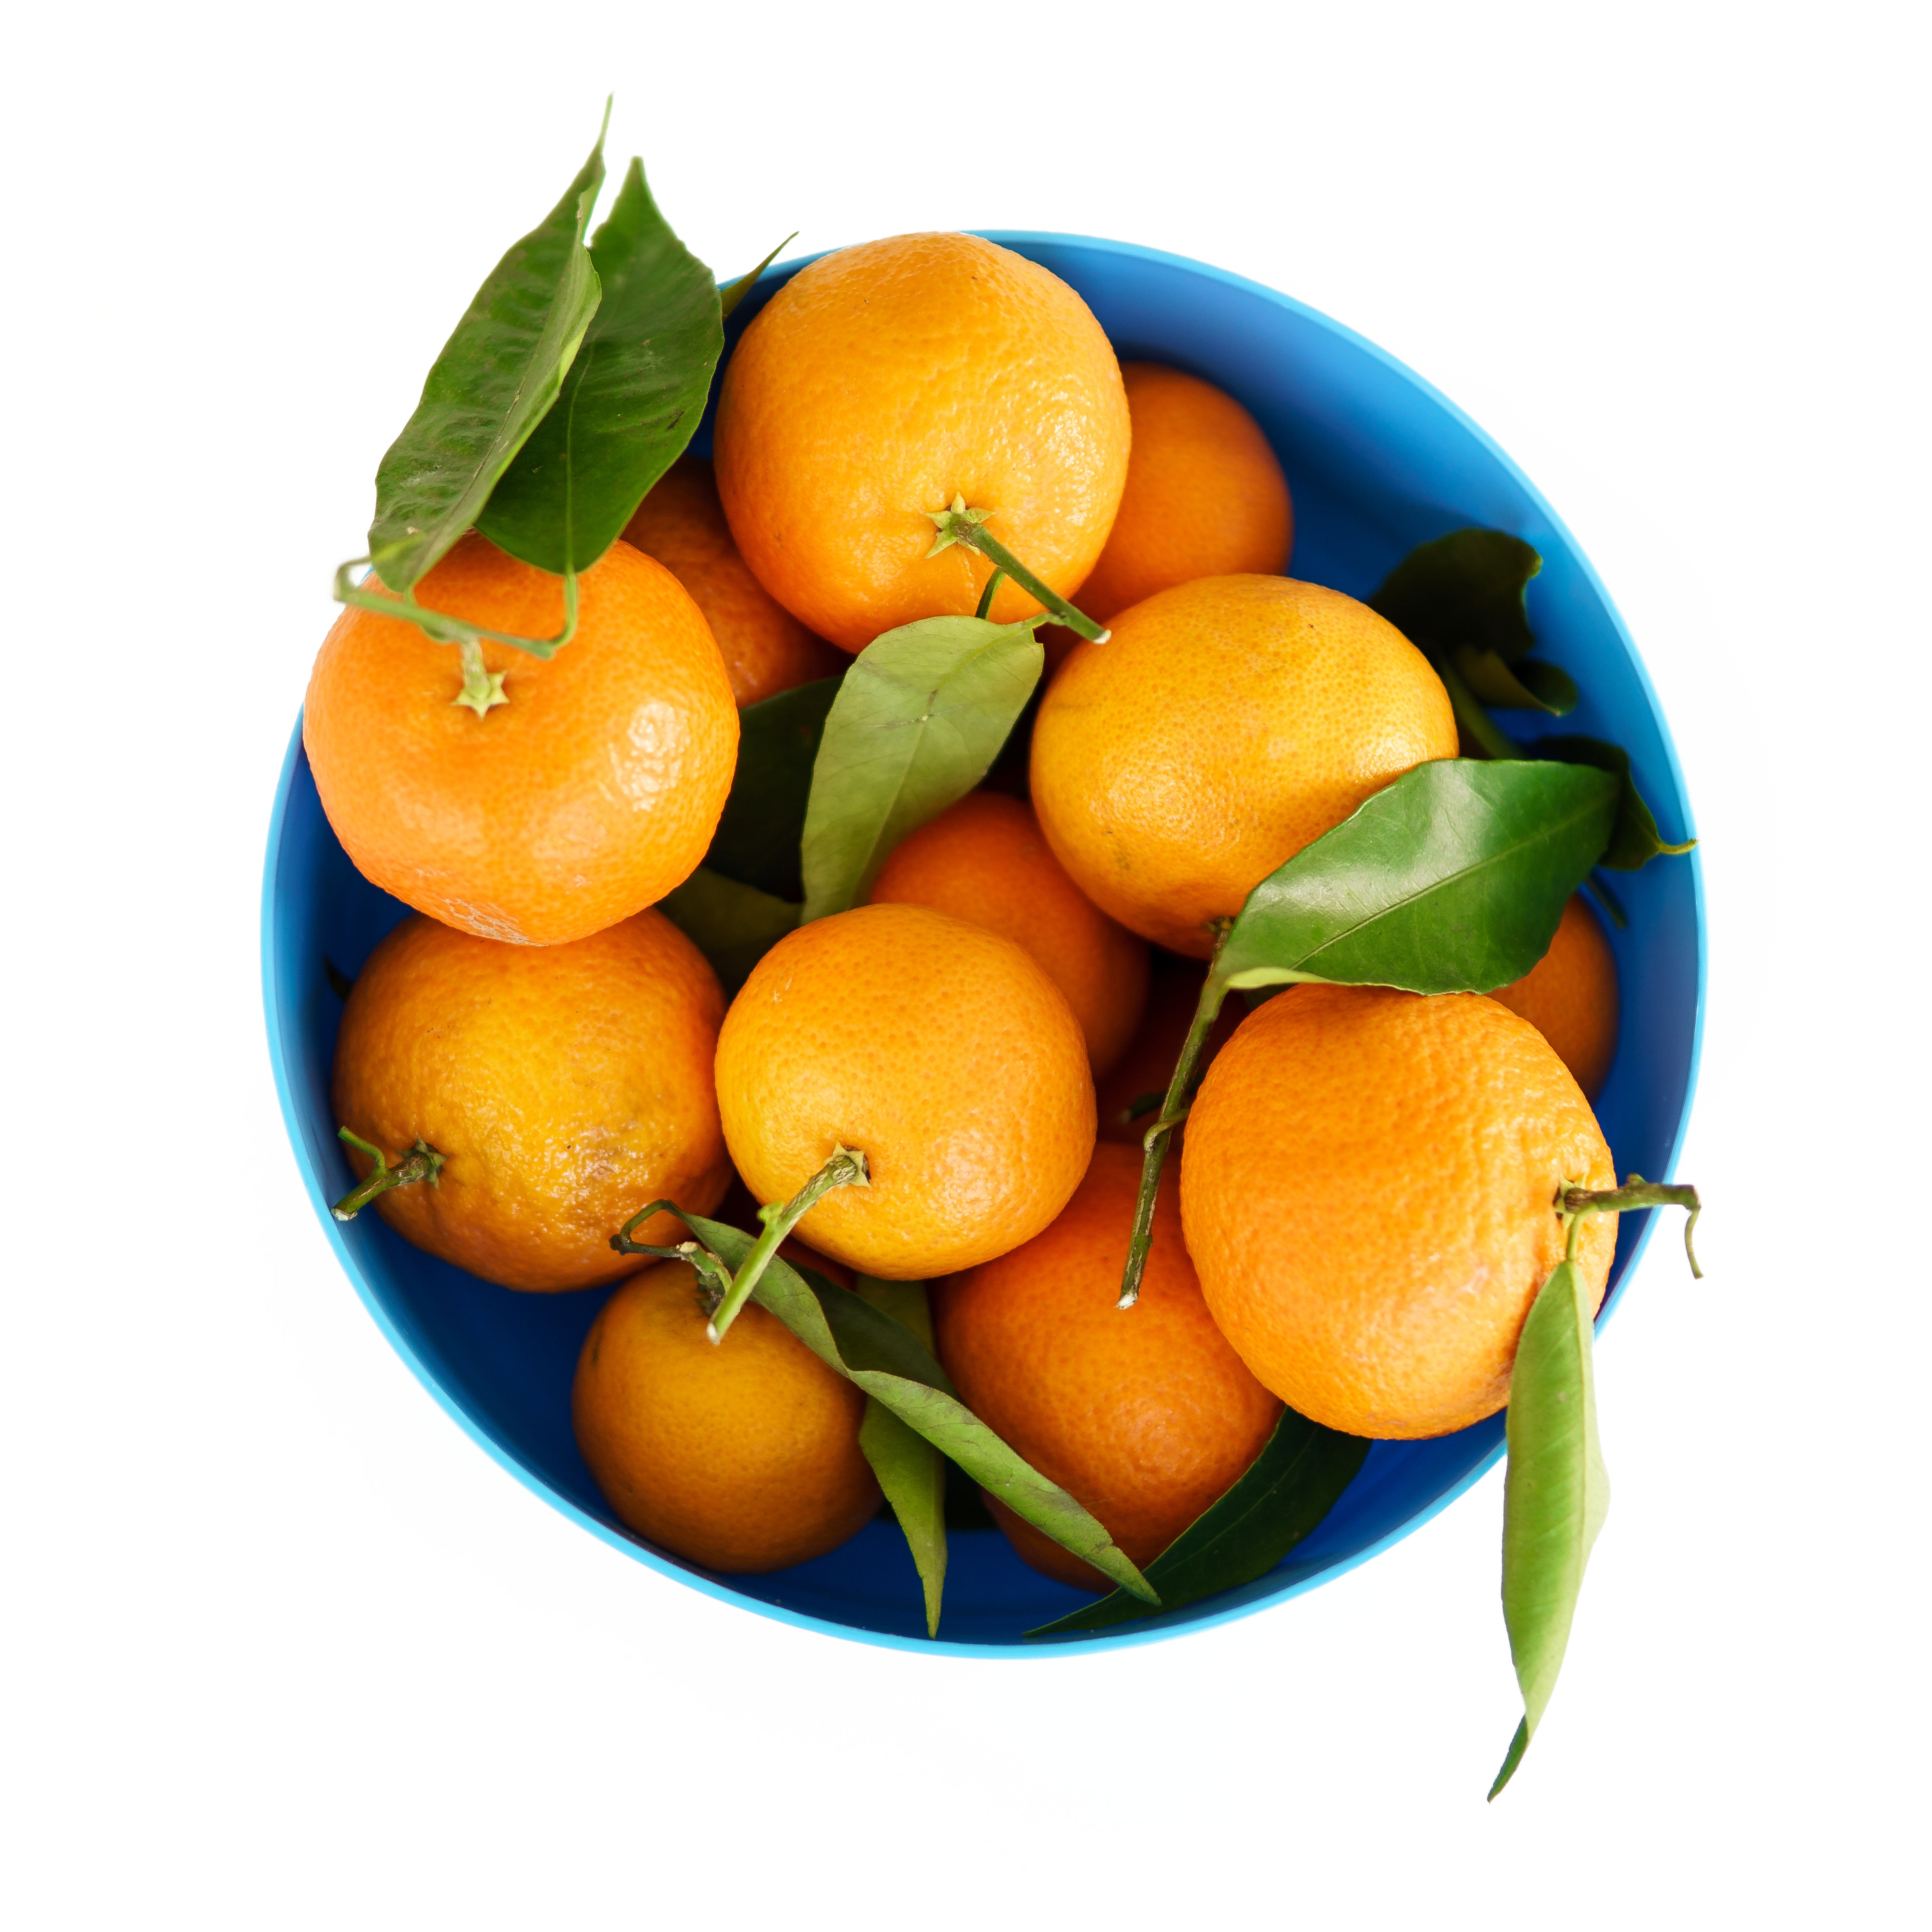
plant, fruit, orange, food, produce, tangerine, kumquat, clementine, citrus, flowering plant, bitter orange, mandarin orange, land plant, sweet lemon, tangelo, valencia orange